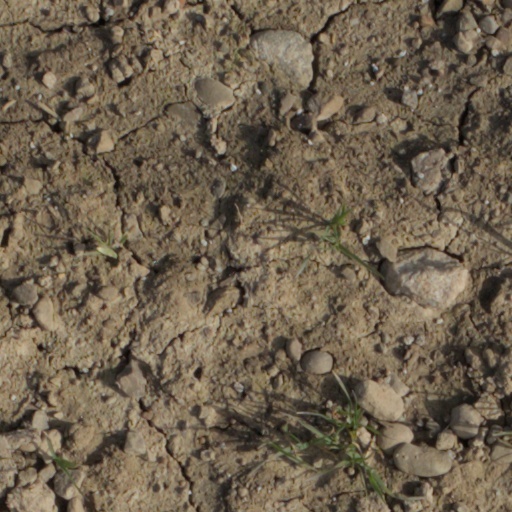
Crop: wheat